Confederated Tribes of Coos, Lower Umpqua and Siuslaw Indians

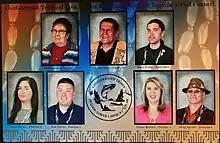
Tribal Council of the Confederated Tribes of Coos, Lower Umpqua and Siuslaw Indians

The Confederated Tribes of the Coos, Lower Umpqua and Siuslaw Indians are headquartered in Coos Bay, Oregon. The tribe is governed by a democratically elected general council, serving four-year terms. The tribal chief serves ten-year terms. The current tribal government leadership is as follows: